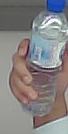
Product: nestle_water